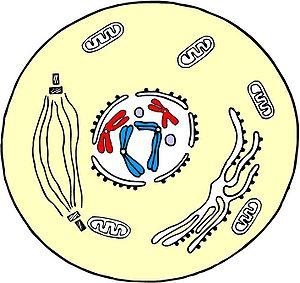
La mitose, du grec mitos qui signifie « filament », désigne les événements chromosomiques de la division cellulaire des eucaryotes. Il s'agit d'une duplication non sexuée/asexuée. C'est la division d'une cellule mère en deux cellules filles strictement identiques génétiquement.